Terry West (jockey)

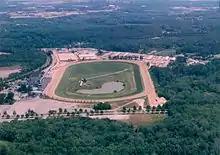
Maryland's Laurel Park Racecourse, the site of West's final professional race as a jockey.

In the 1970s, she began riding thoroughbreds as an exercise rider. In 1977, she became one of the first African-American female jockeys with a racing license in the United States. West's first race was on July 1, 1977 at Charles Town. Her first win came several months later on November 17, 1977 at the same track.